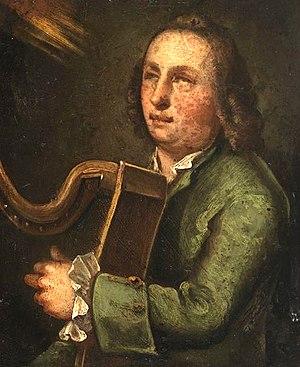
Turlough O'Carolan est un des derniers harpistes professionnels et compositeur d'Irlande, né en 1670 près de Nobber et mort le 25 mars 1738 dans la maison de sa mécène, Mᵐᵉ MacDermott Roe, à Alderford.